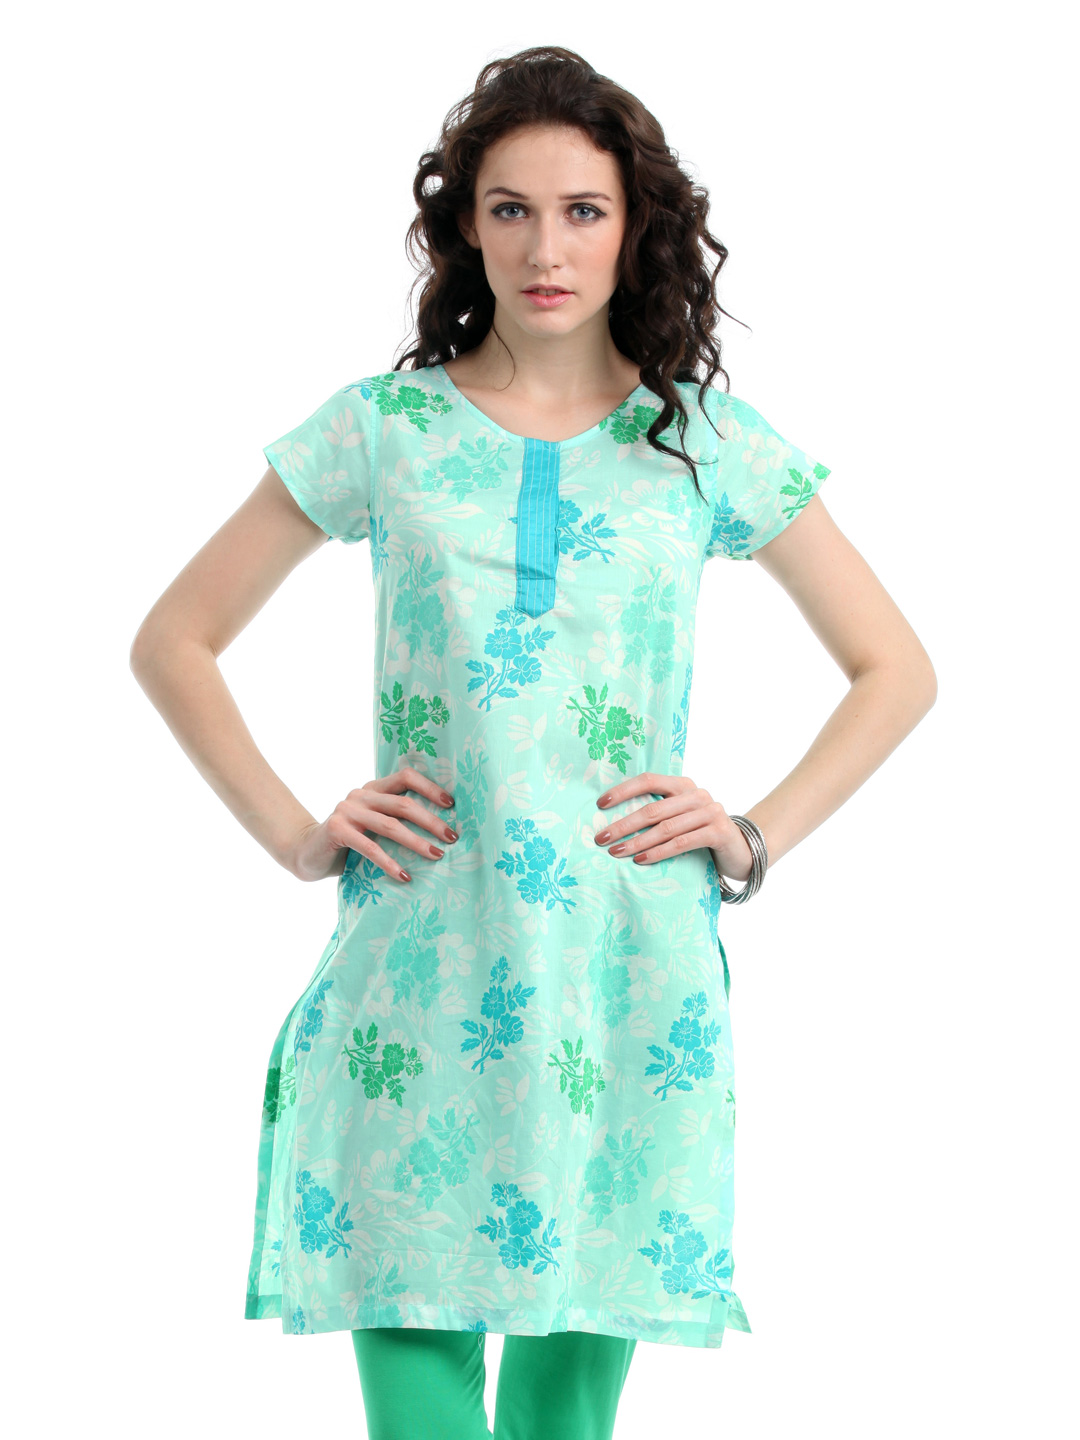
Myntra Women Sea Green Printed Kurta
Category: Apparel / Topwear / Kurtas
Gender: Women
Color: Sea Green
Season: Summer 2012
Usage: Ethnic